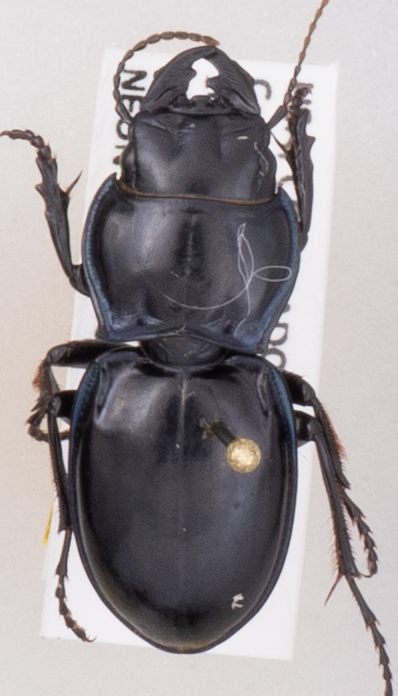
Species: Pasimachus elongatus
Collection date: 2020-06-24
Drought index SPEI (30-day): -0.688
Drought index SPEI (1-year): -0.676
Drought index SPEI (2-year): -0.072